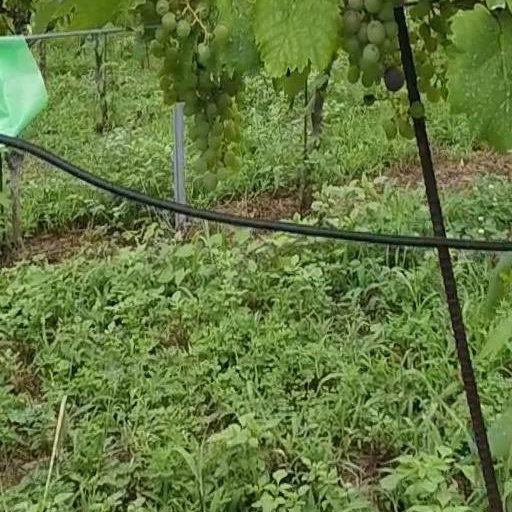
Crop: grape